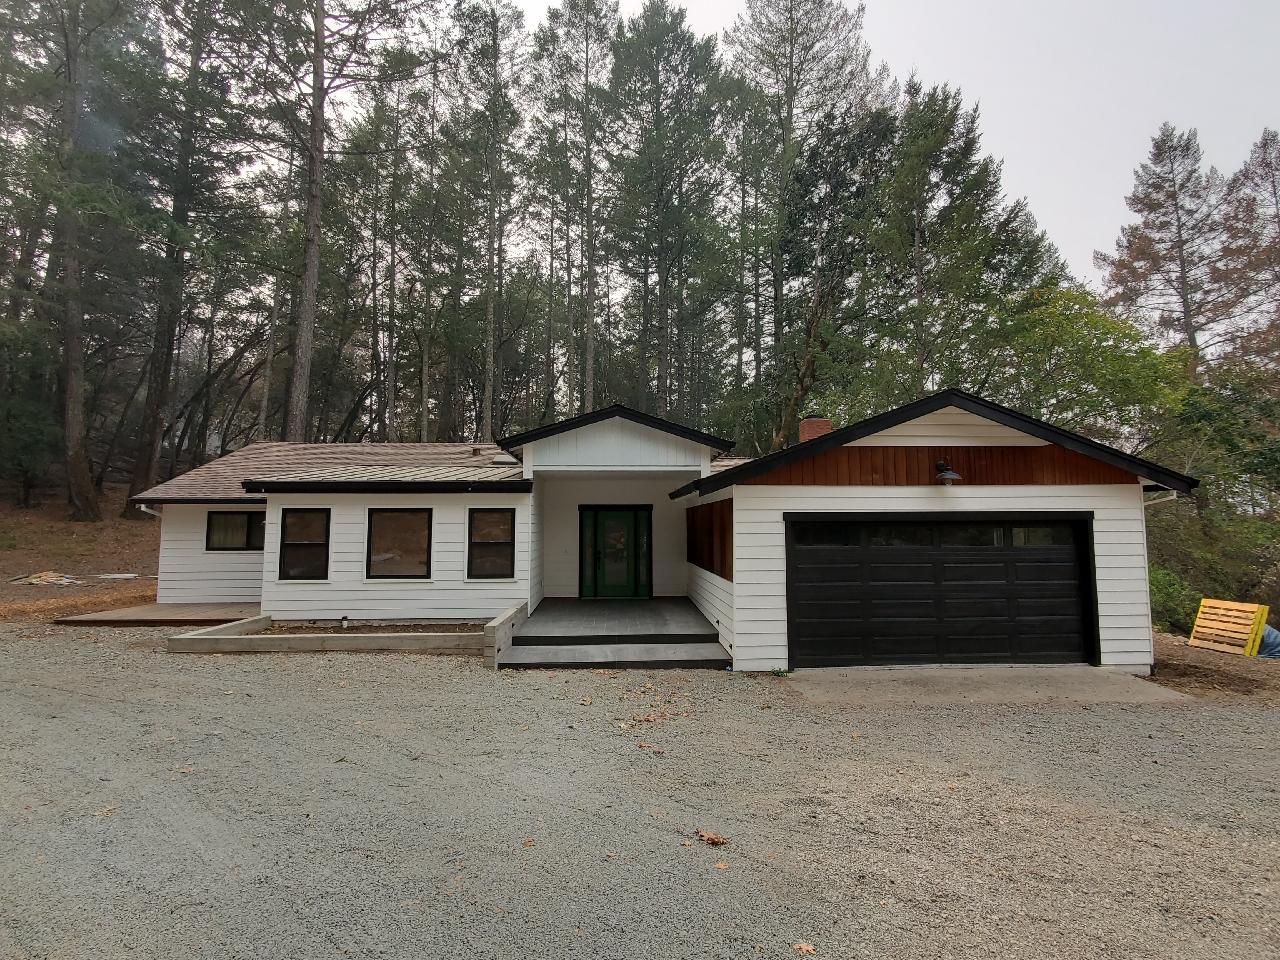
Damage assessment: no_damage